Conservation of energy

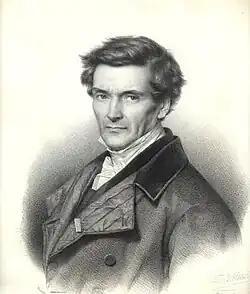
Gaspard-Gustave Coriolis

which can be understood as converting kinetic energy to work, was largely the result of Gaspard-Gustave Coriolis and Jean-Victor Poncelet over the period 1819–1839. The former called the quantity "quantité de travail" (quantity of work) and the latter, "travail mécanique" (mechanical work), and both championed its use in engineering calculations.